Harry G. Hamlet

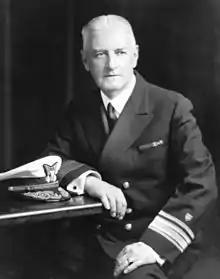

Harry Gabriel Hamlet (27 August 1874 – 24 January 1954) was the seventh Commandant of the United States Coast Guard, from 1932 to 1936.